Chishang railway station

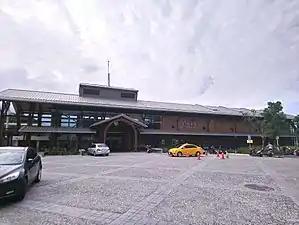

Chishang railway station is a railway station located in Chishang Township, Taitung County, Taiwan. It is located on the Taitung line and is operated by the Taiwan Railways Administration.